Williamstown Workshops

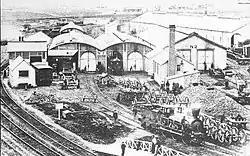
The workshops in 1870

The Williamstown Workshops was the first railway workshop operated by the Victorian Railways, located in the Melbourne inner western suburb of Williamstown.